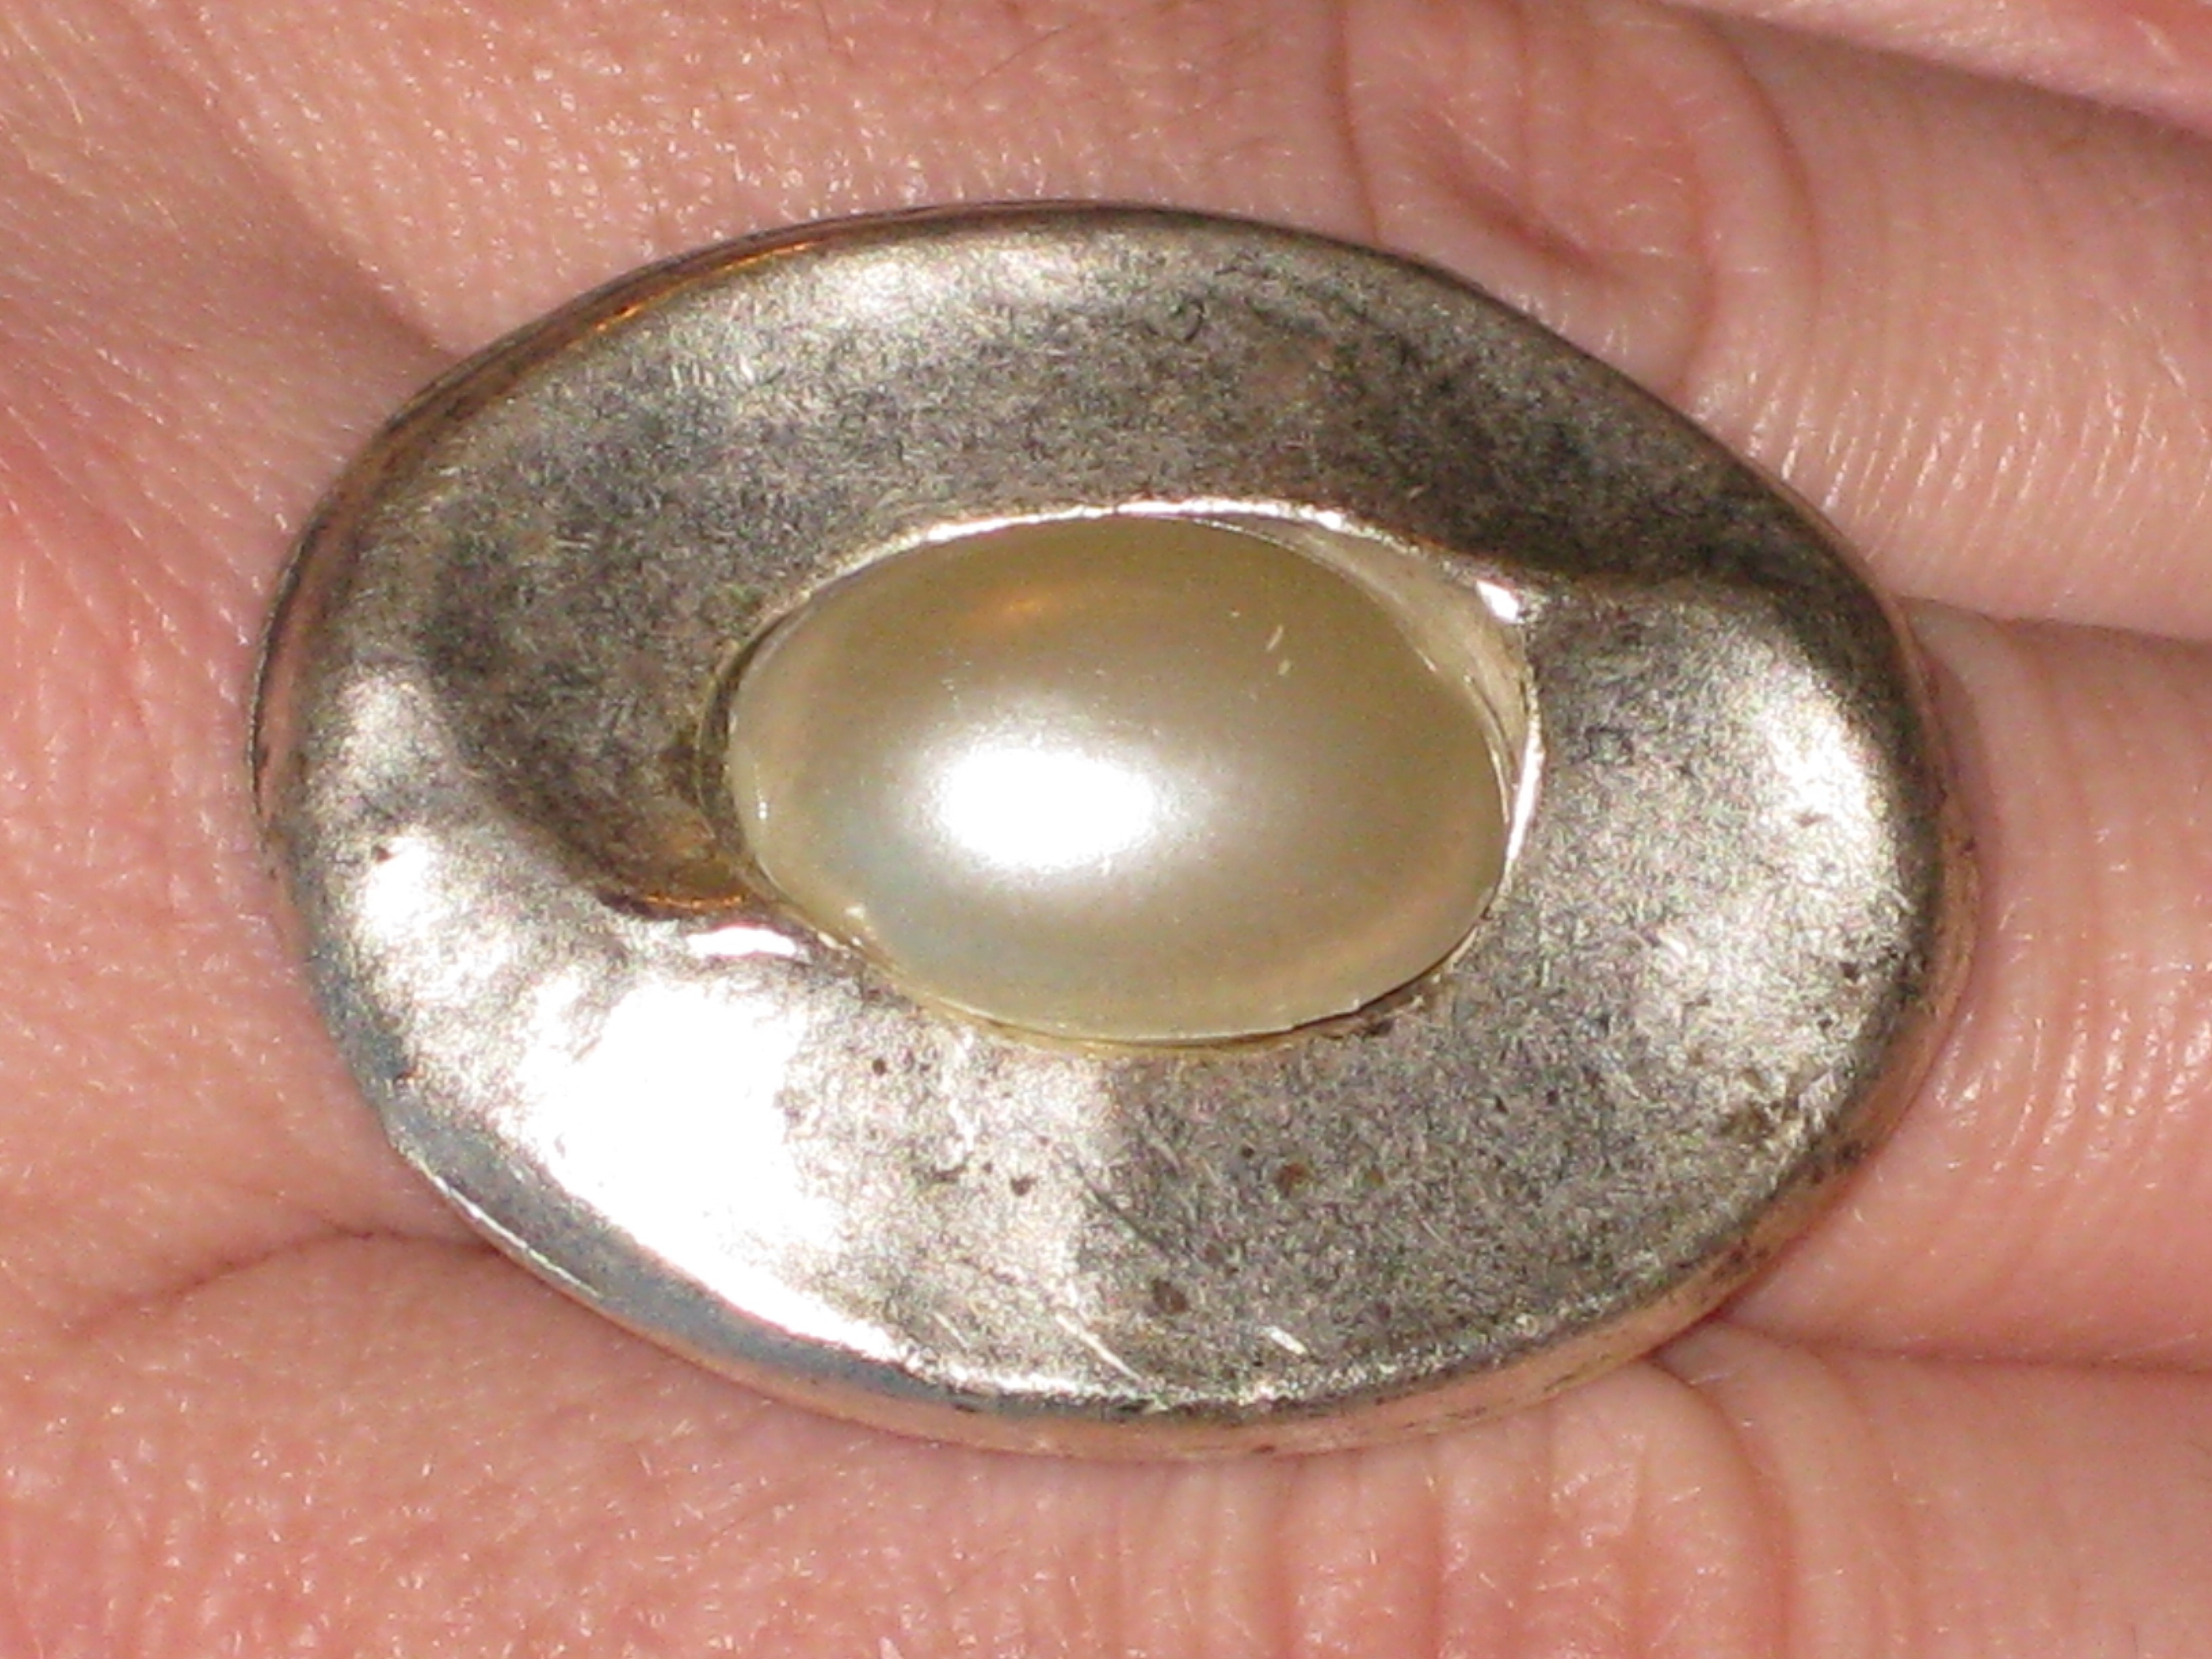
hand, ring, metal, material, jewellery, silver, eye, organ, pearl, gemstone, finger ring, fashion accessory, finger jewelry